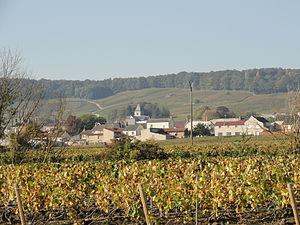
Vue du Mesnil-sur-Oger depuis la route départementale 9
Le Mesnil-sur-Oger est une commune française, située dans le département de la Marne en région Grand Est, traversée par la route touristique du Champagne et au cœur de la côte des Blancs, région où le vin de Champagne est élaboré uniquement à partir du cépage chardonnay.